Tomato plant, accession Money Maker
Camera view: bottom (45 deg); turntable rotation: 210 degrees
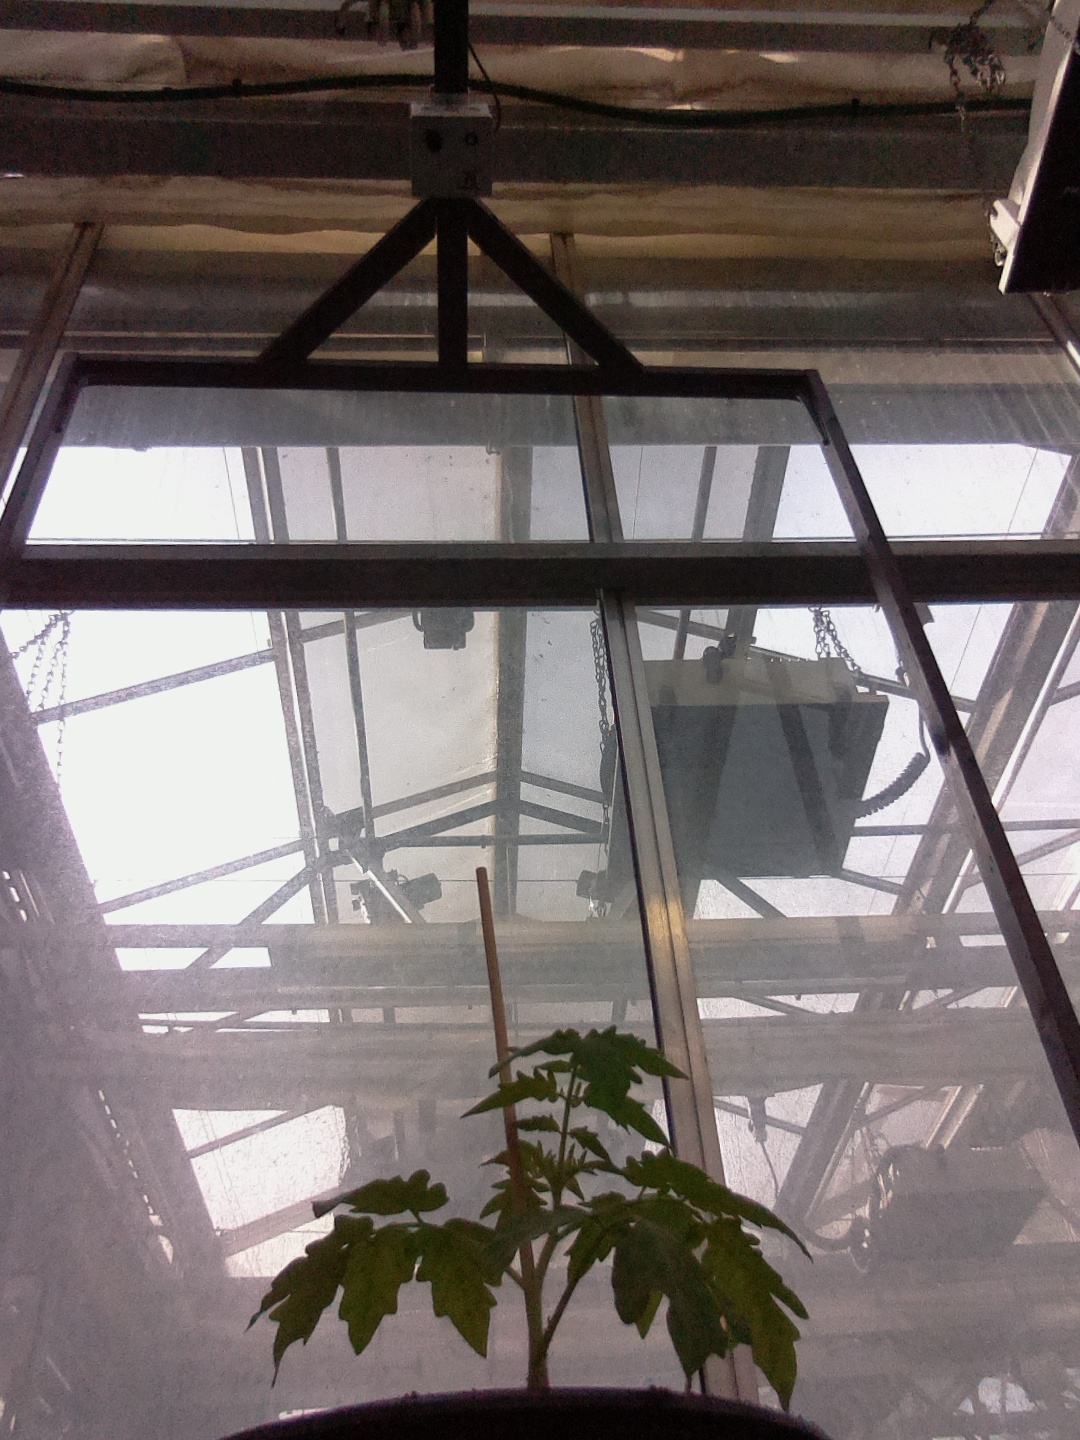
BBCH growth stage 13: 6 of true leaves visible